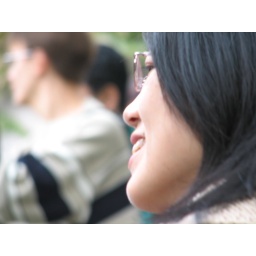
A lady fascinated by a zebra and mountain goat chasing each other around a cave.